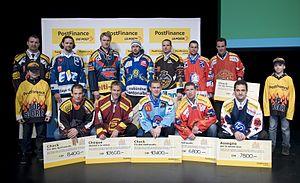
Les douze Top Scorers de National League A lors de la cérémonie organisée à l’issue de la saison 2009/10. Italiano: I dodici Top Scorer della National League A alla cerimonia di premiazione della stagione 2009/10.
Le titre de PostFinance Top Scorer est un titre honorifique du championnat de Suisse de hockey sur glace.